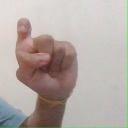
अक्षर: इ